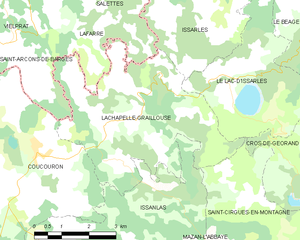
Carte des communes françaises: Lachapelle-Graillouse